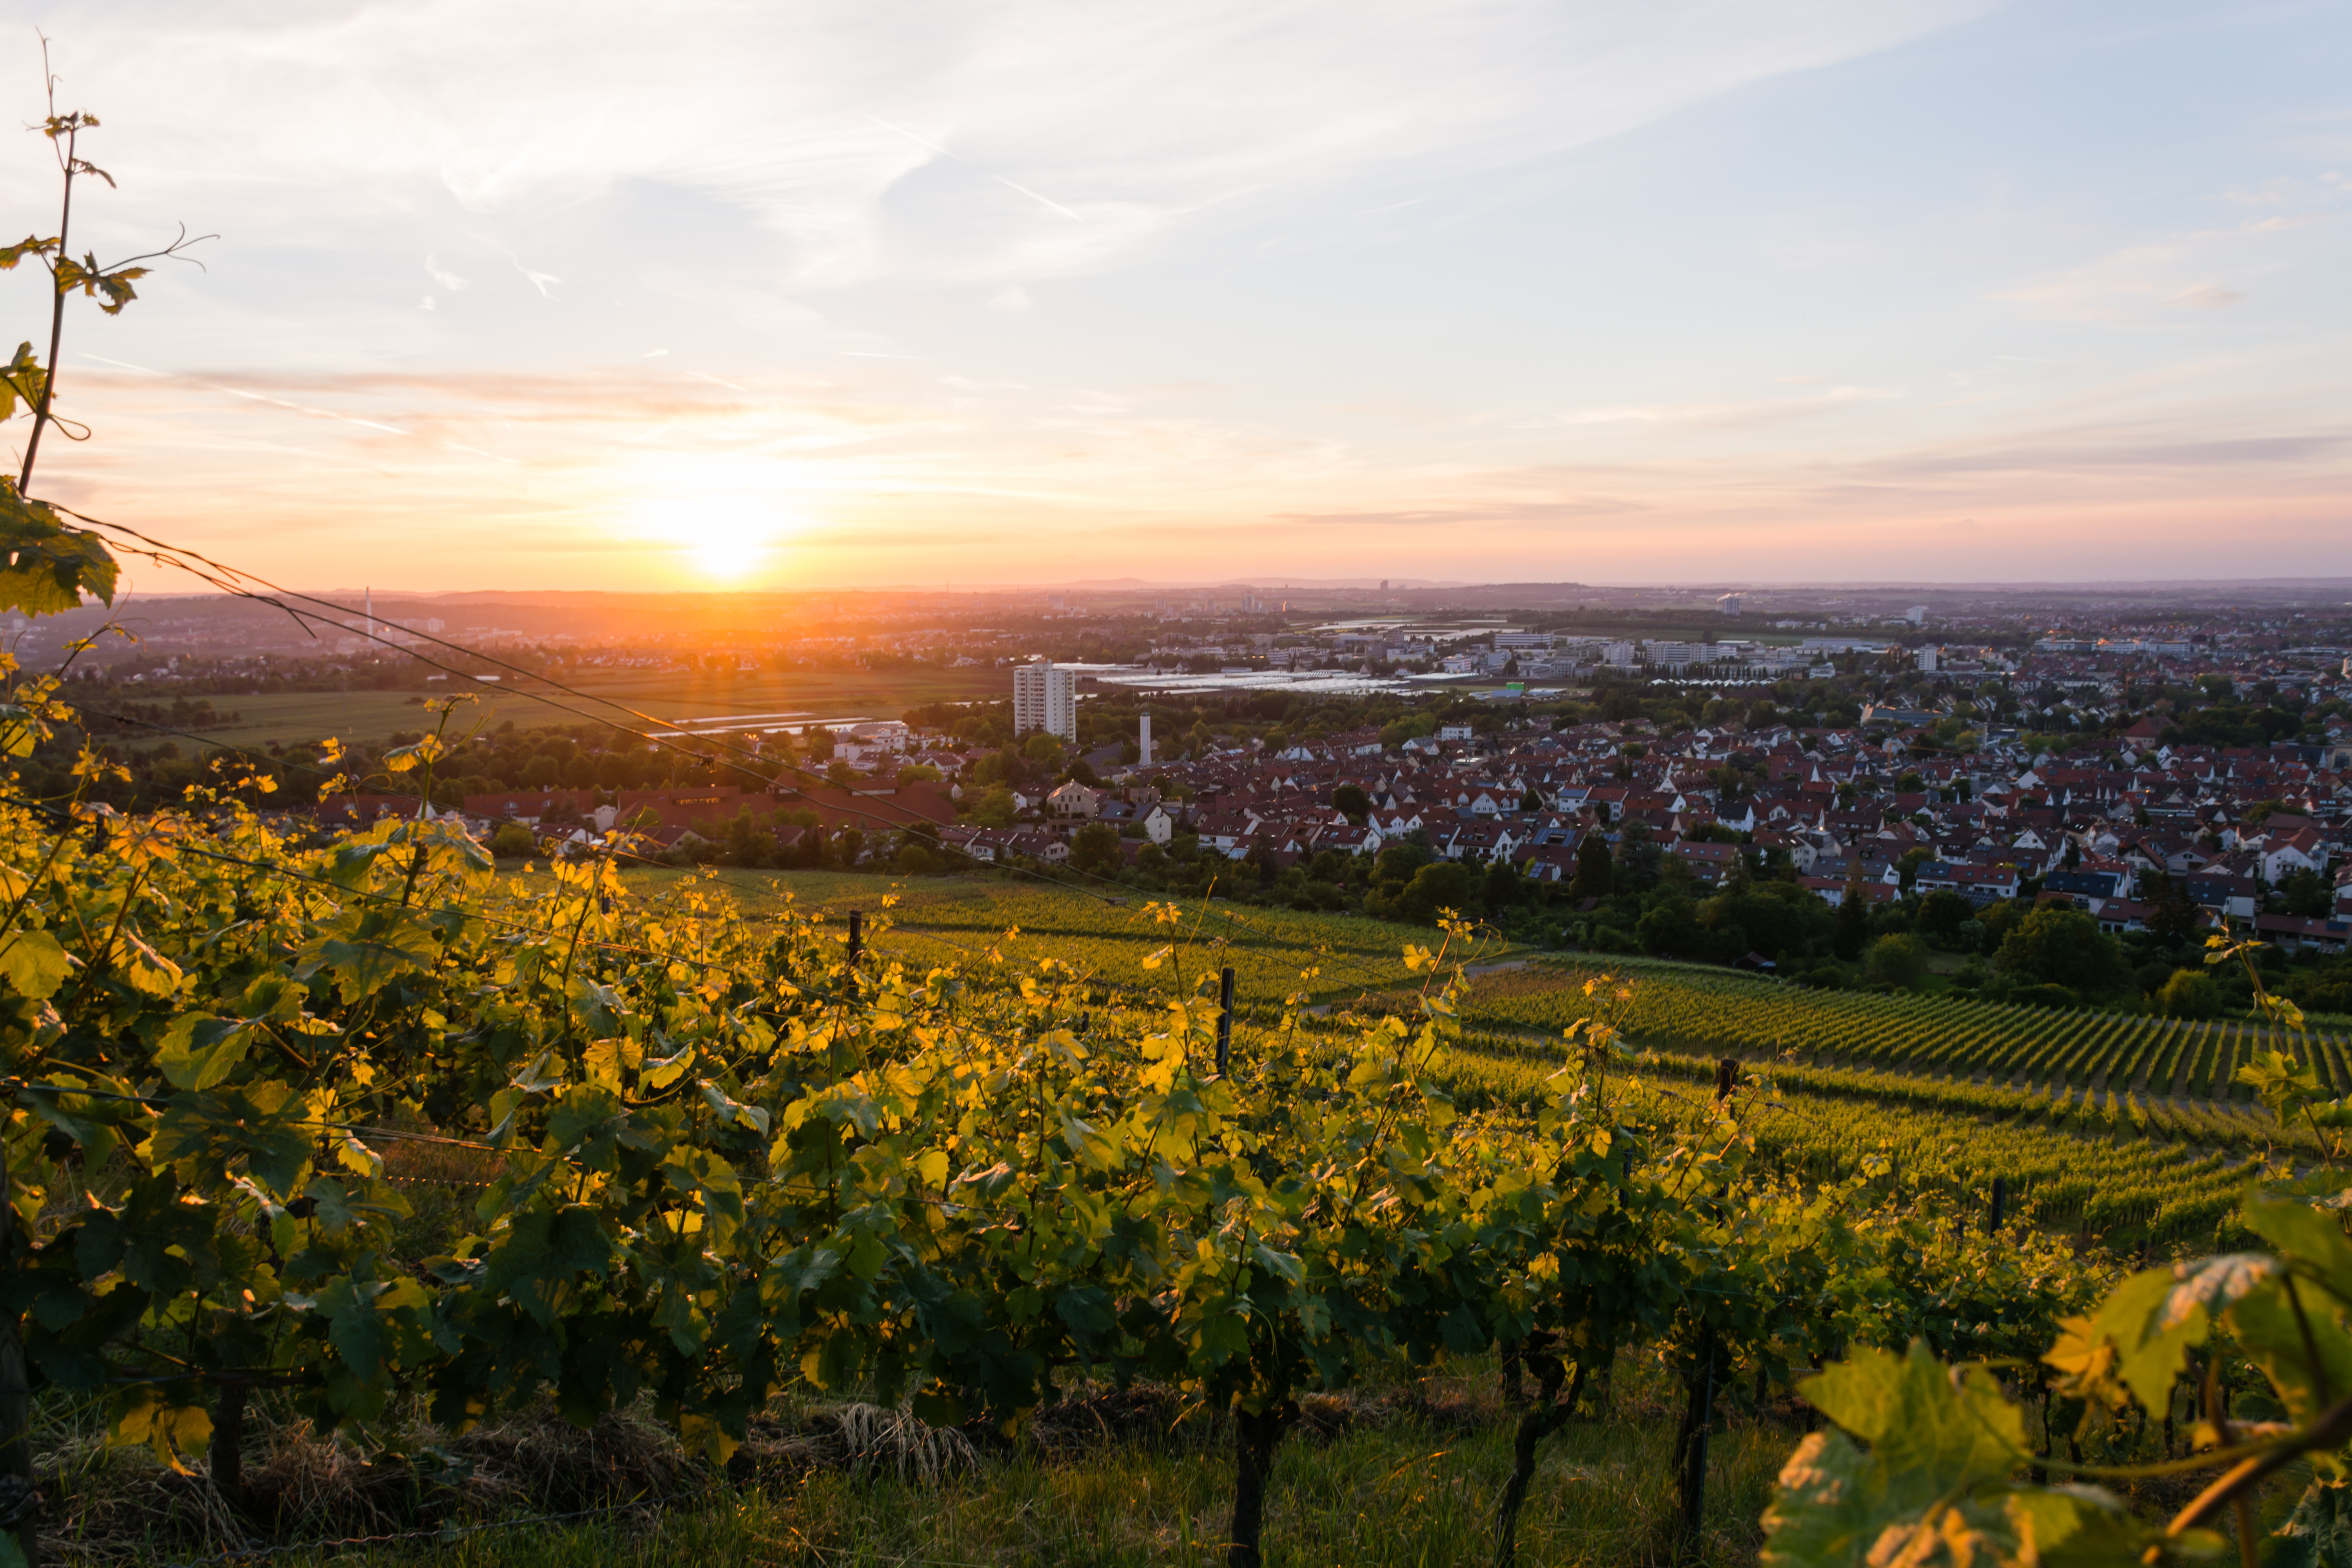
sky, nature, yellow, sunrise, morning, vineyard, natural landscape, atmospheric phenomenon, hill, evening, field, sunset, agriculture, rural area, horizon, sunlight, spring, cloud, landscape, leaf, tree, plant, flower, crop, plain, hill station, sunflower, wildflower, photography, mountain, plantation, sun, farm, autumn, meadow, chaparral, valley, dusk, road, afterglow